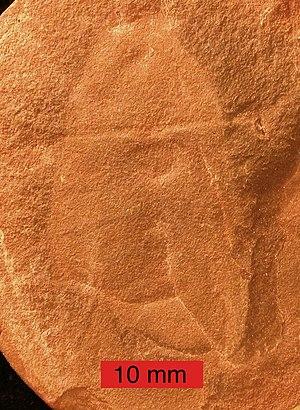
Le Monstre de Tully, est un animal bilatérien à « corps mou » apparemment uniquement présent dans l'Illinois, aux États-Unis. Il vivait dans les eaux côtières peu profondes d'estuaires boueux, durant le Pennsylvanien, une époque géologique datant approximativement de 300 millions d'années.
Les fossiles de Mazon Creek se trouvent dans un dépôt de sédiments, un site de fossiles contenant des animaux dont les parties molles sont exceptionnellement bien conservées situé près de Morris, comté de Grundy, en Illinois. Les fossiles sont trouvés dans des concrétions de sidérite, un minéral riche en fer, qui se sont formées il y a approximativement 300 millions d'années, au milieu du Pennsylvanien, une sous-période du Carbonifère. Ces concrétions préservent fréquemment à la fois des tissus souples et durs d'animaux et de plantes, ainsi que de nombreux organismes à corps mous qui ne se fossilisent pas habituellement. La qualité, la quantité et la diversité des fossiles de cette zone, connue depuis le milieu du XIXᵉ siècle, font que le lagerstätte de Mazon Creek est précieux pour les paléontologues qui cherchent à reconstruire la paléoécologie du site.